Submarines of the Imperial Japanese Navy

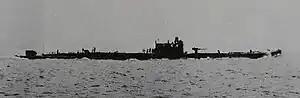
Type KD1 submarine "Submarine No. 44" (later ).

The ("I-51"-class) submarine was the prototype for the types (KD2-KD7) that followed and was based on the German cruiser submarine and the British L-class submarine.